The Curse of Sleeping Beauty

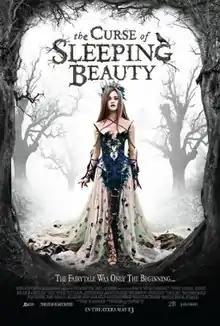
Theatrical release poster

The Curse of Sleeping Beauty is a 2016 American fantasy horror film directed by Pearry Reginald Teo and written by Teo alongside Josh Nadler. The film stars Ethan Peck, India Eisley and Natalie Hall. It is based on a comic book of the same name by Everette Hartsoe and the story "Little Briar Rose" by the Brothers Grimm and Charles Perrault.